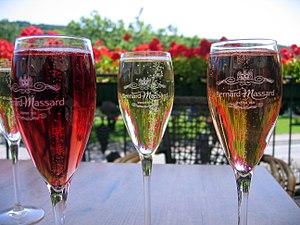
La viticulture au Luxembourg longe la vallée de la Moselle et fait partie des régions les plus septentrionales pour la culture de la vigne. Elle bénéficie d’un micro-climat qui rehausse les températures de 1 ou 2 °C.
Bien que la cuisine luxembourgeoise soit ouverte aux goûts internationaux, la cuisine locale a une origine rurale et paysanne forte, avec des charcuteries, des vins, des fromages et des spécialités festives.